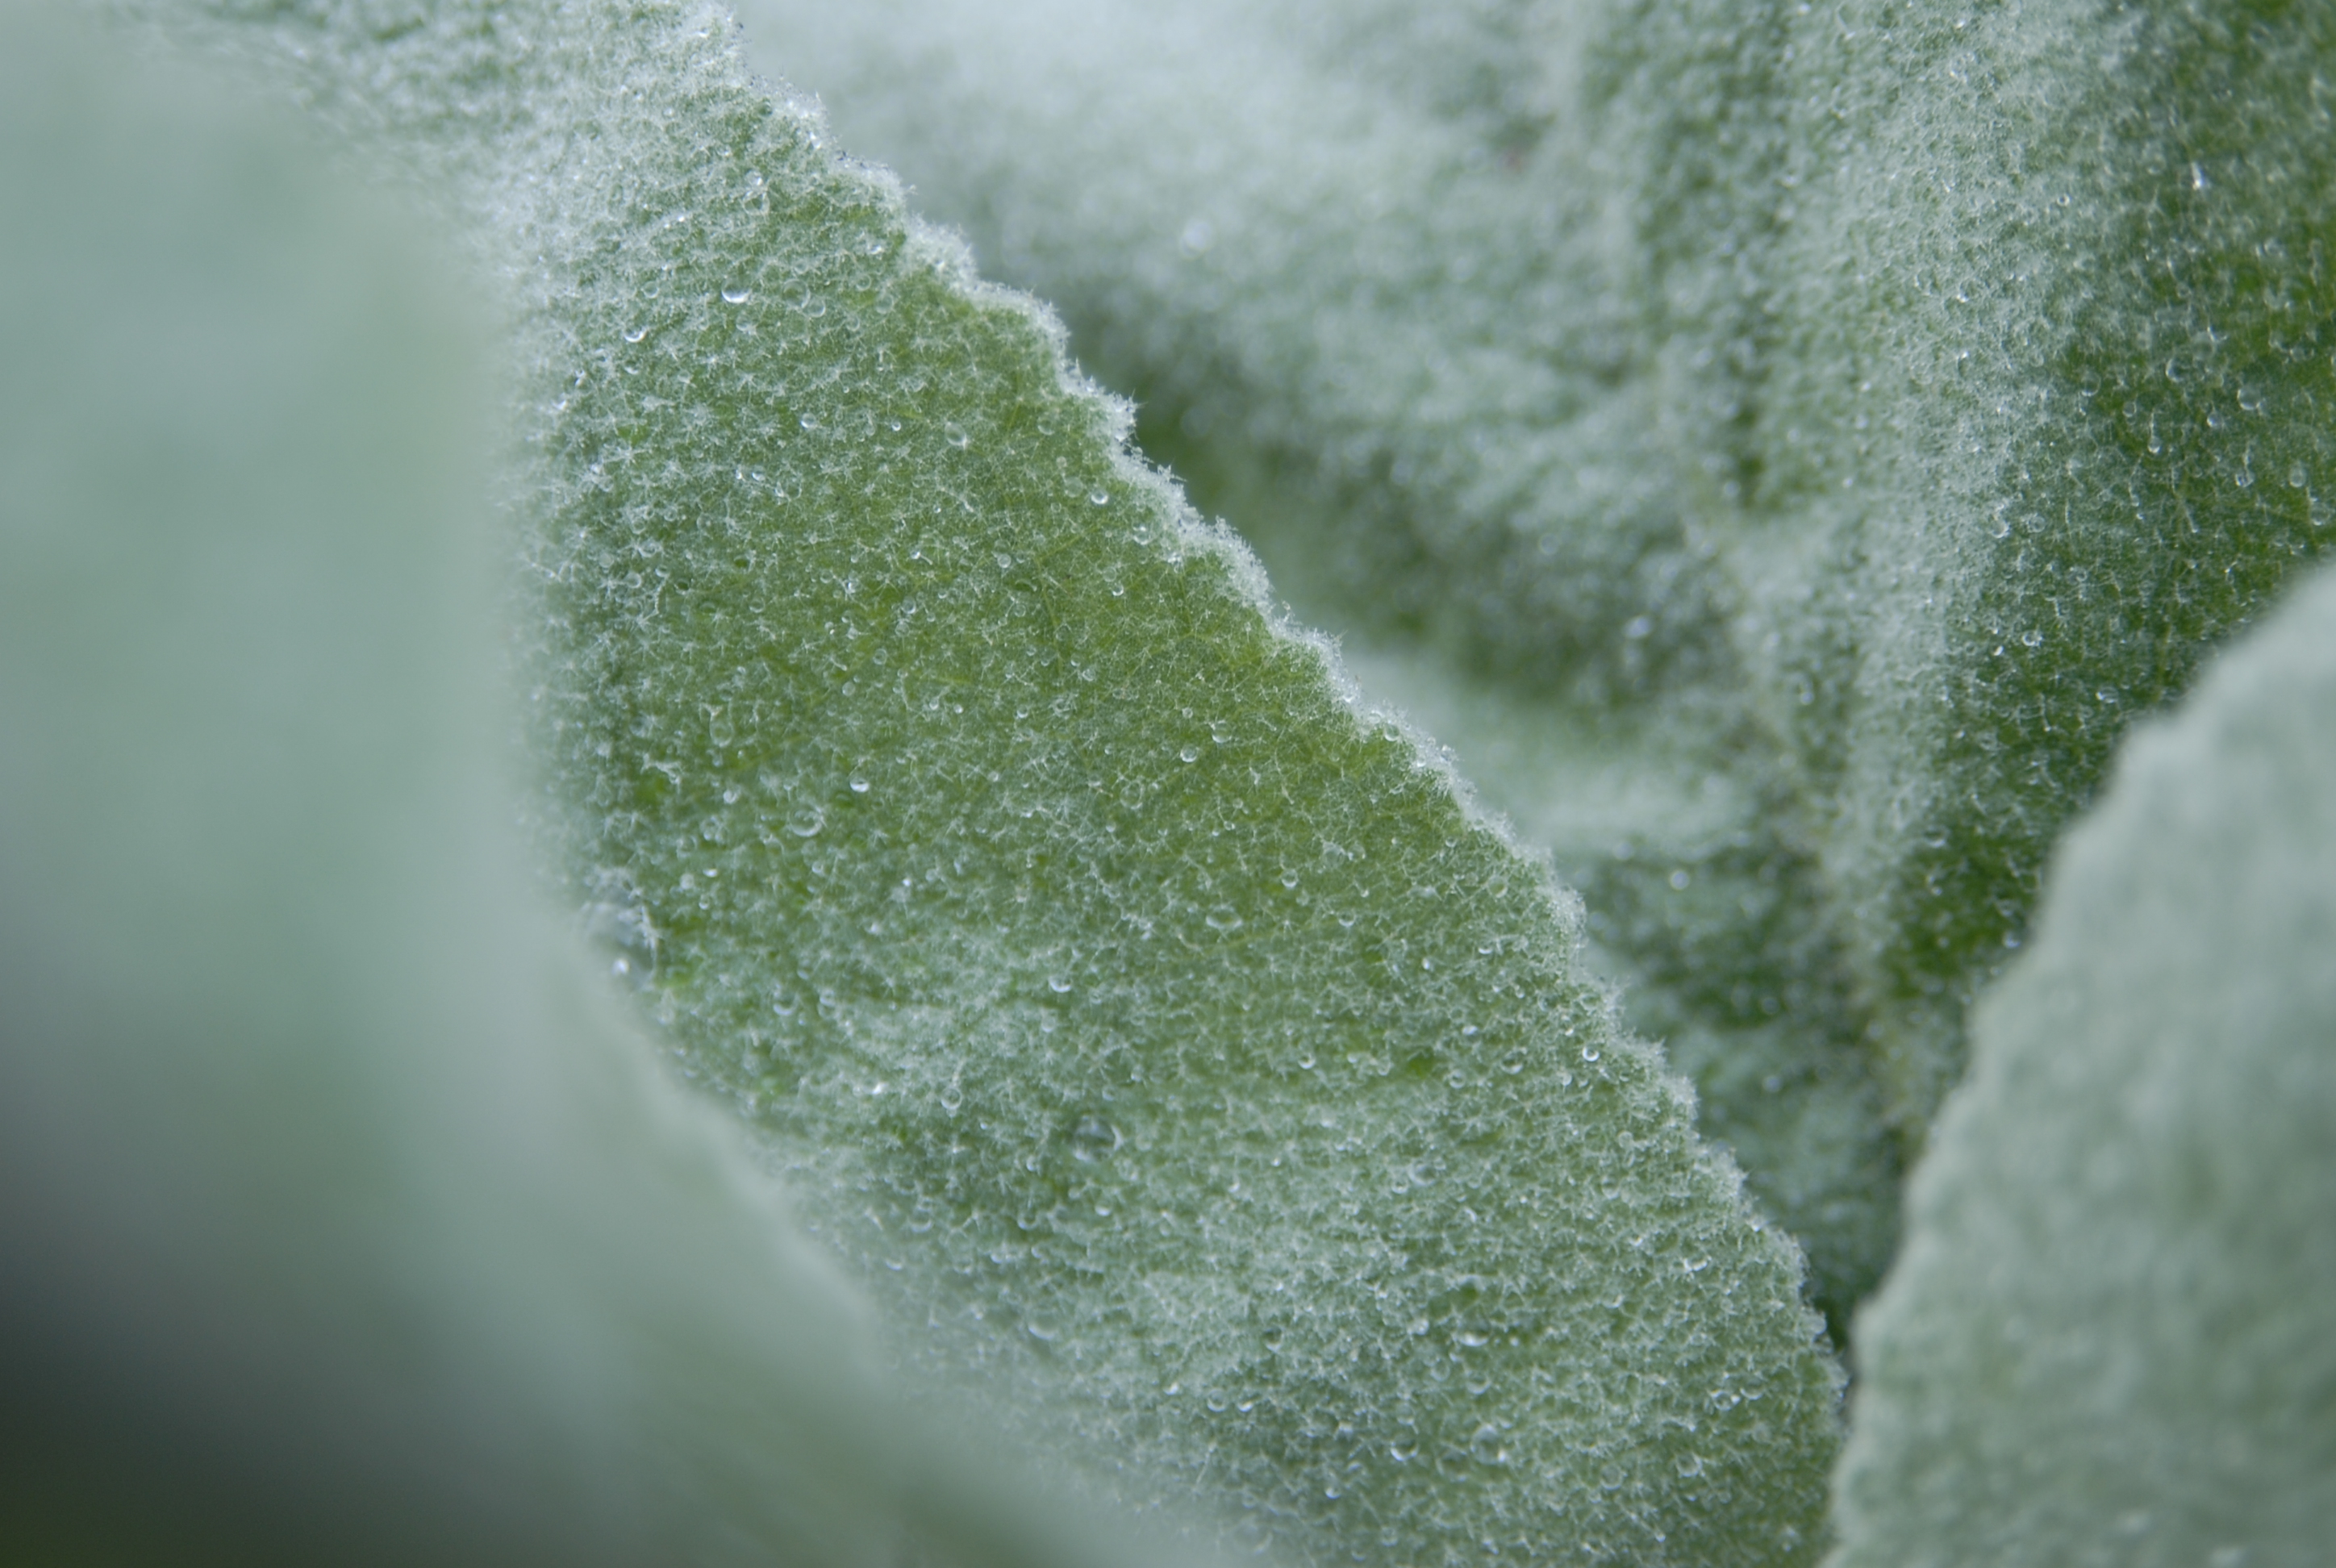
nature, ice, cold, flower, plant, water, green, leaf, close up, freezing, macro photography, grass, moisture, frost, tree, plant stem